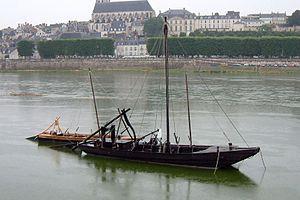
Gabare sur la Loire, devant la cathédrale et l'hôtel de ville de Blois (Loir-et-Cher, France)
Le fûtreau est un type de barque d'usage local sur la Loire. Il peut être gréé ou non d'une voile carrée suivant les usages auxquels il est voué. La dimension traditionnelle d'un fûtreau est d'une dizaine de mètres. L'orthographe « fustereau » est parfois employée. On trouve aussi le nom de futurau.